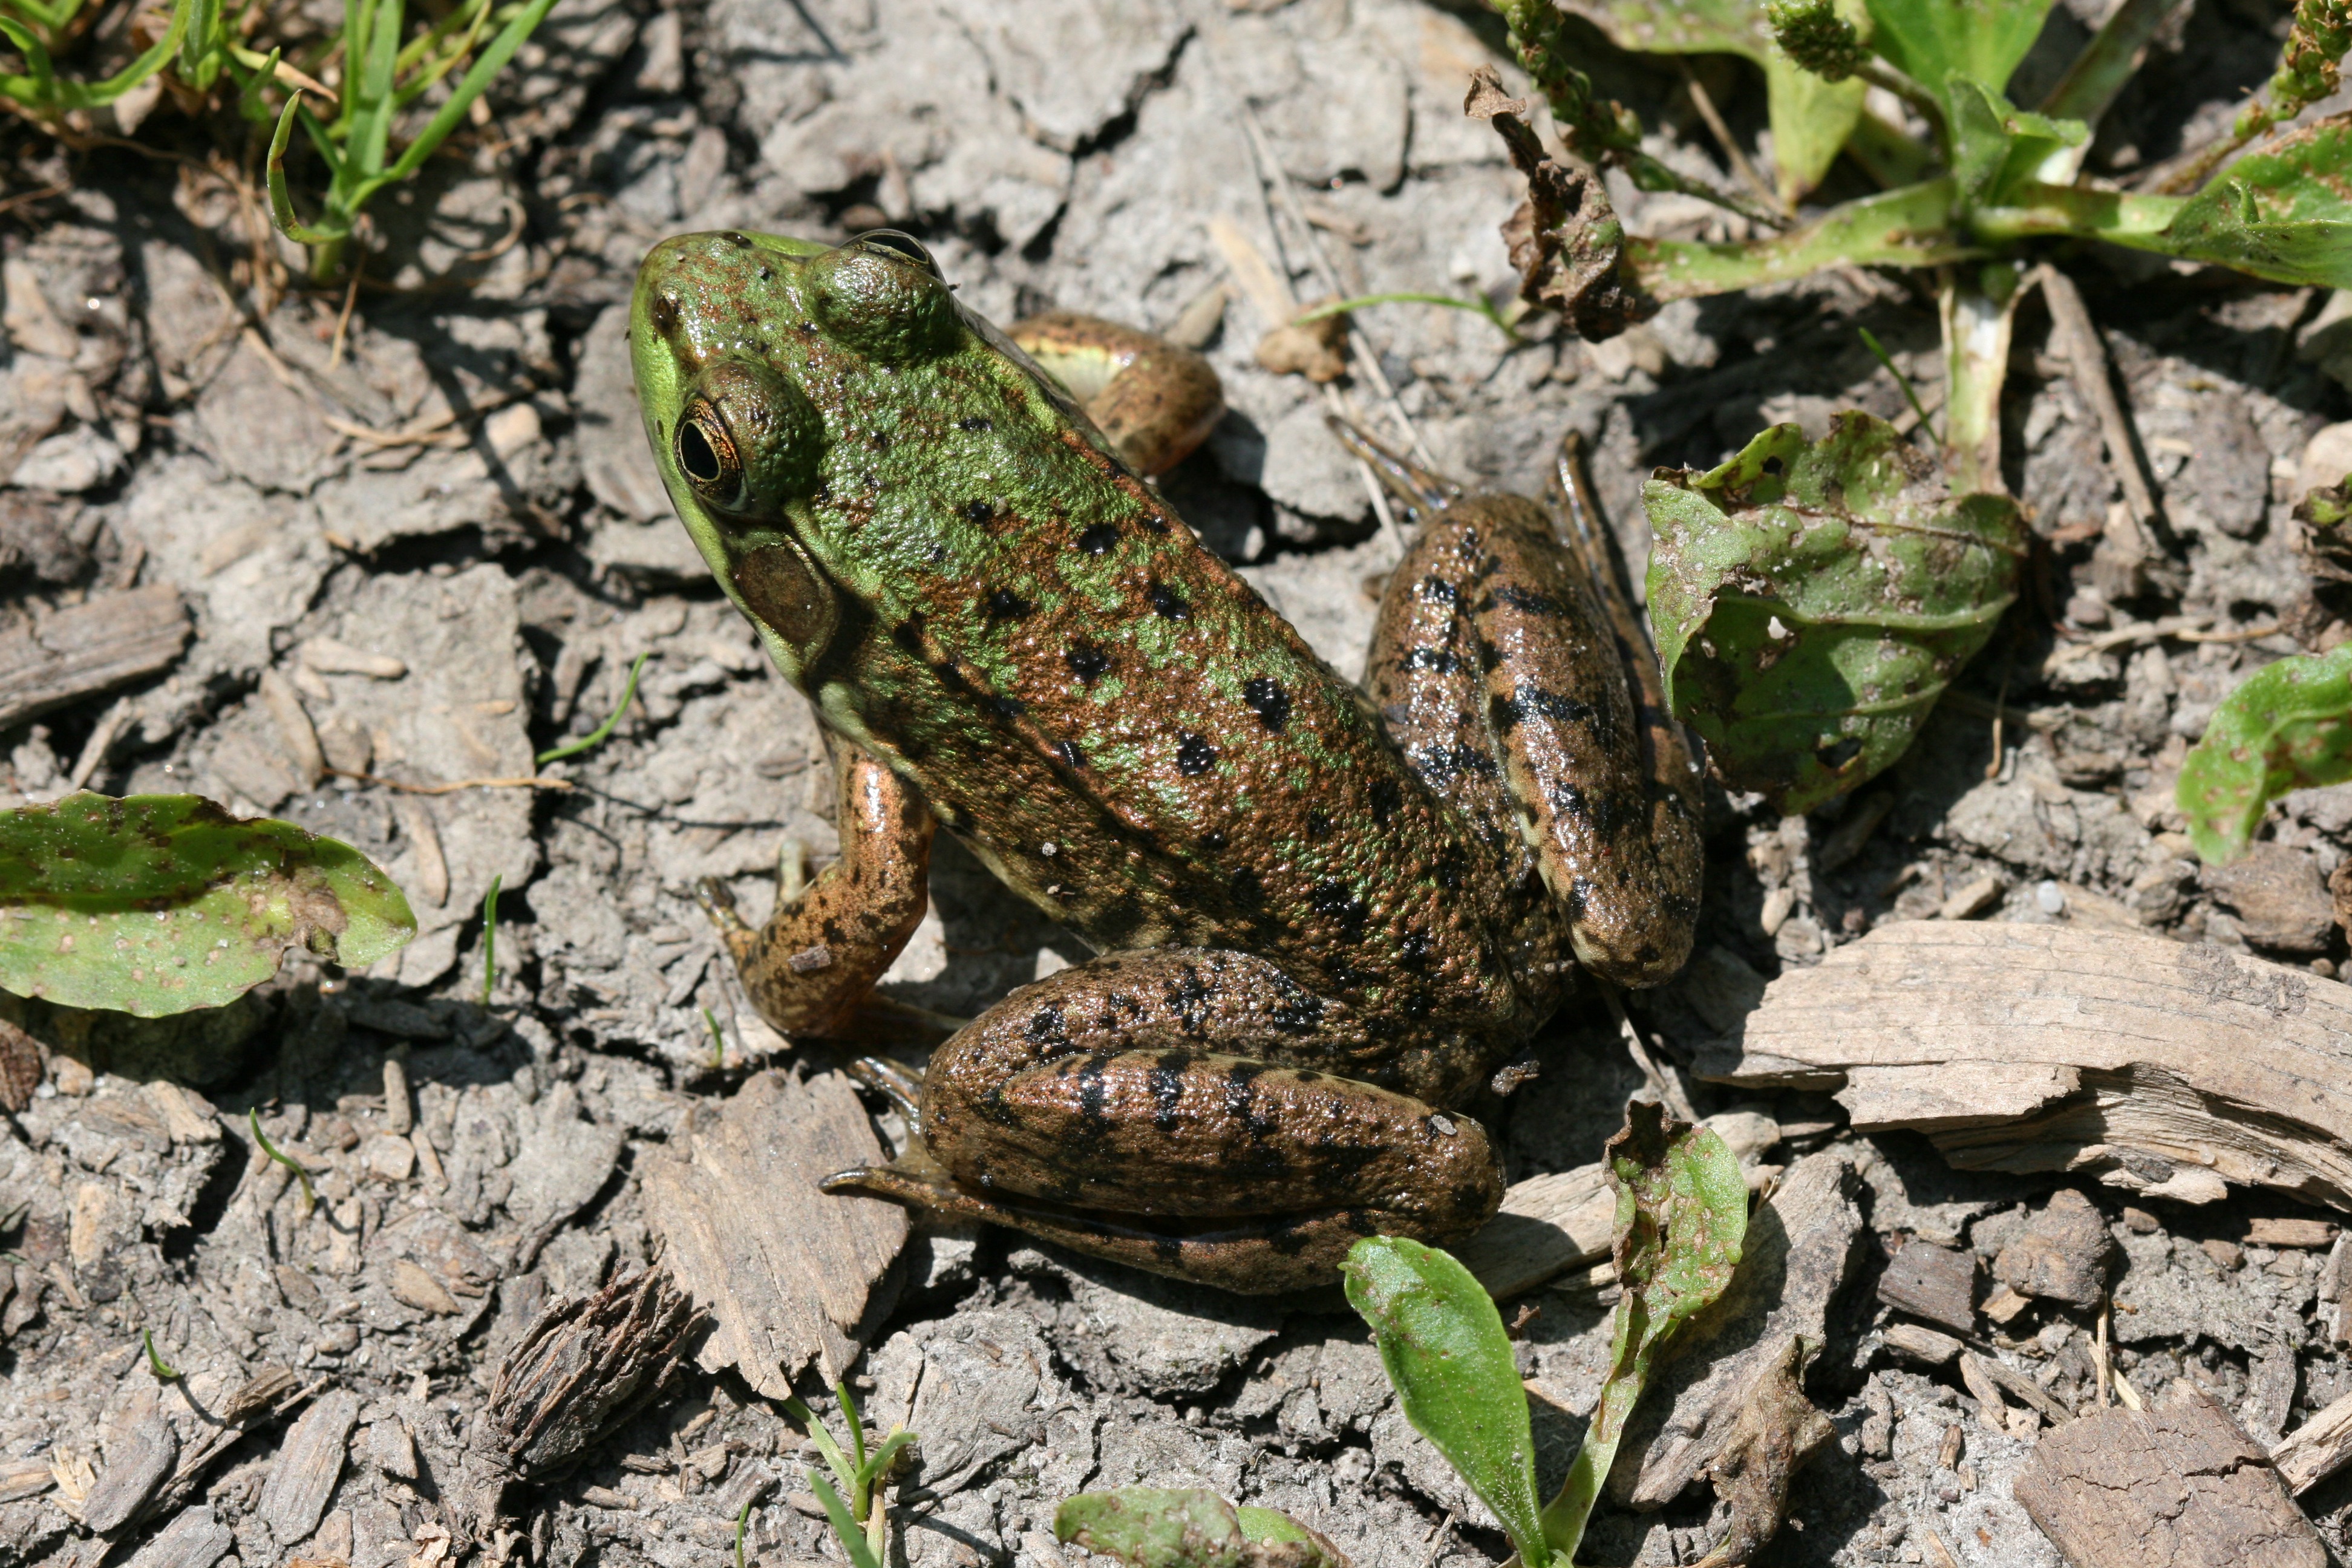
nature, marsh, wilderness, ground, animal, wildlife, wild, environment, frog, toad, reptile, amphibian, fauna, green lizard, outdoors, zoology, vertebrate, resting, species, lacerta, lacertidae